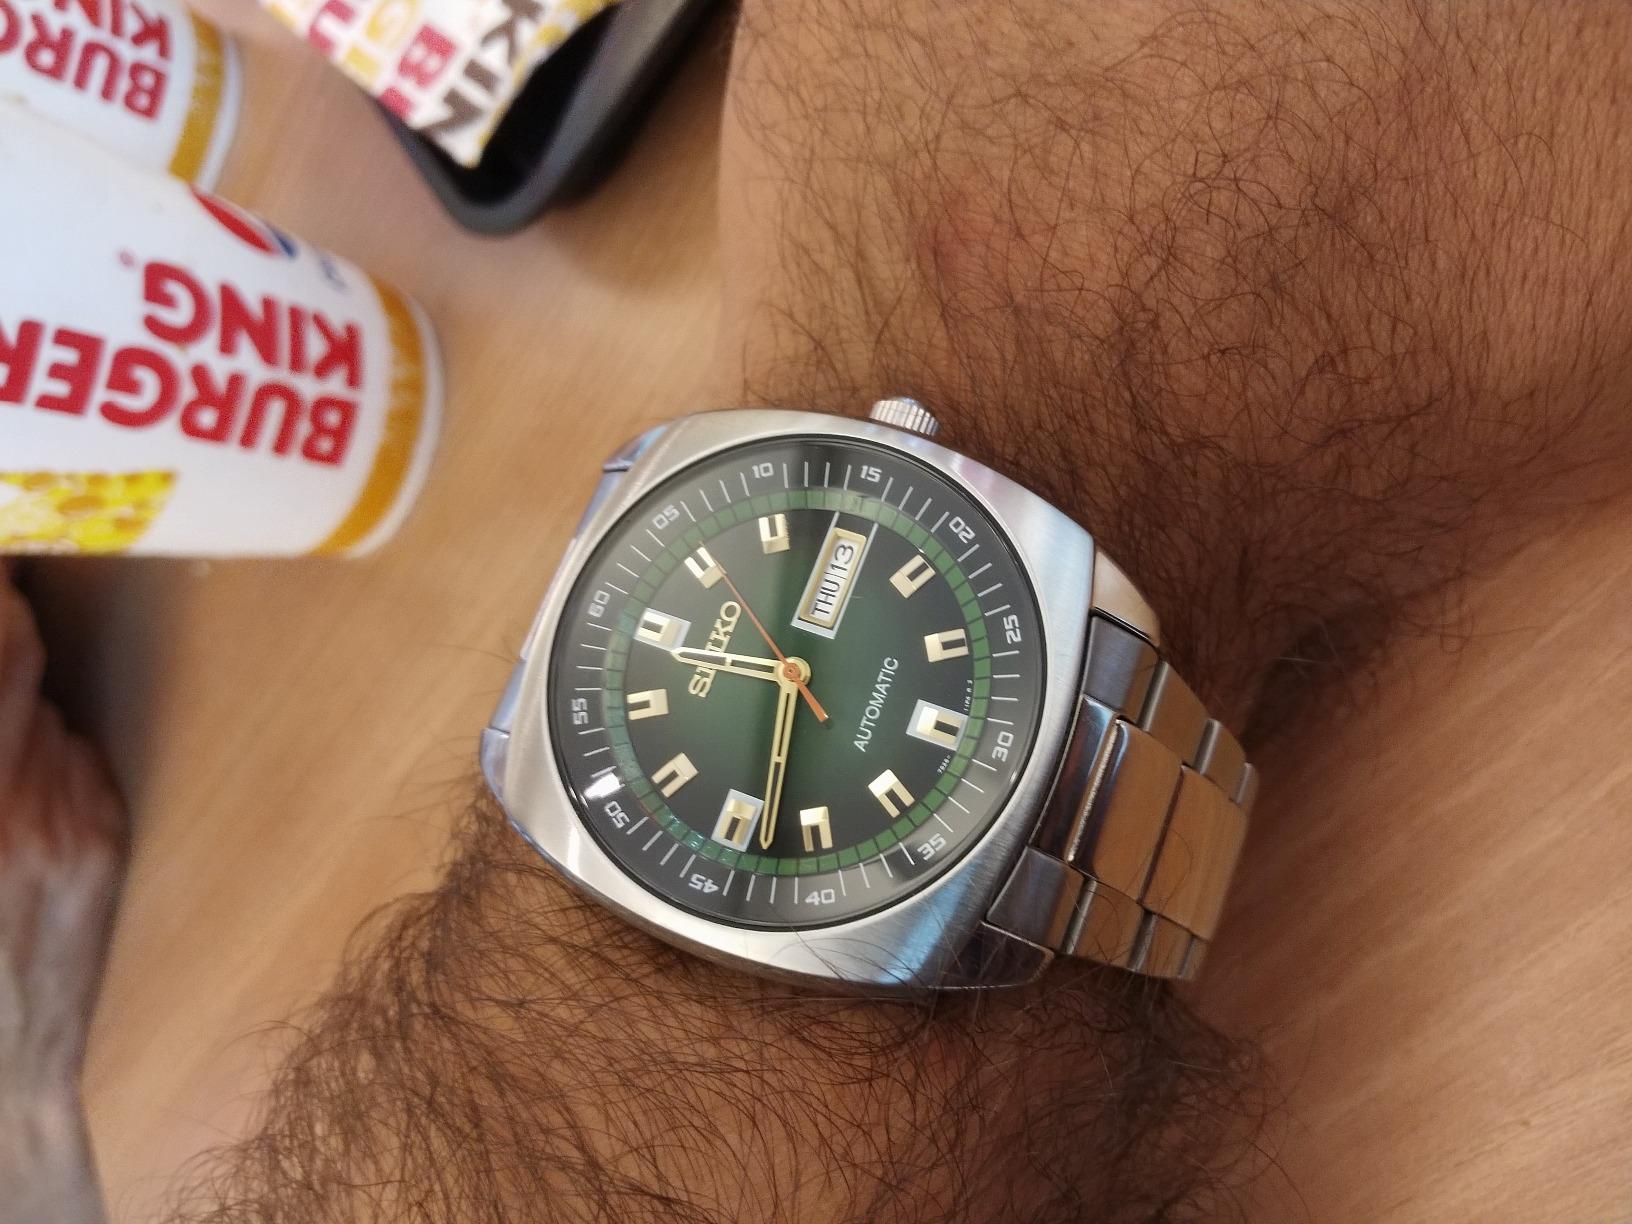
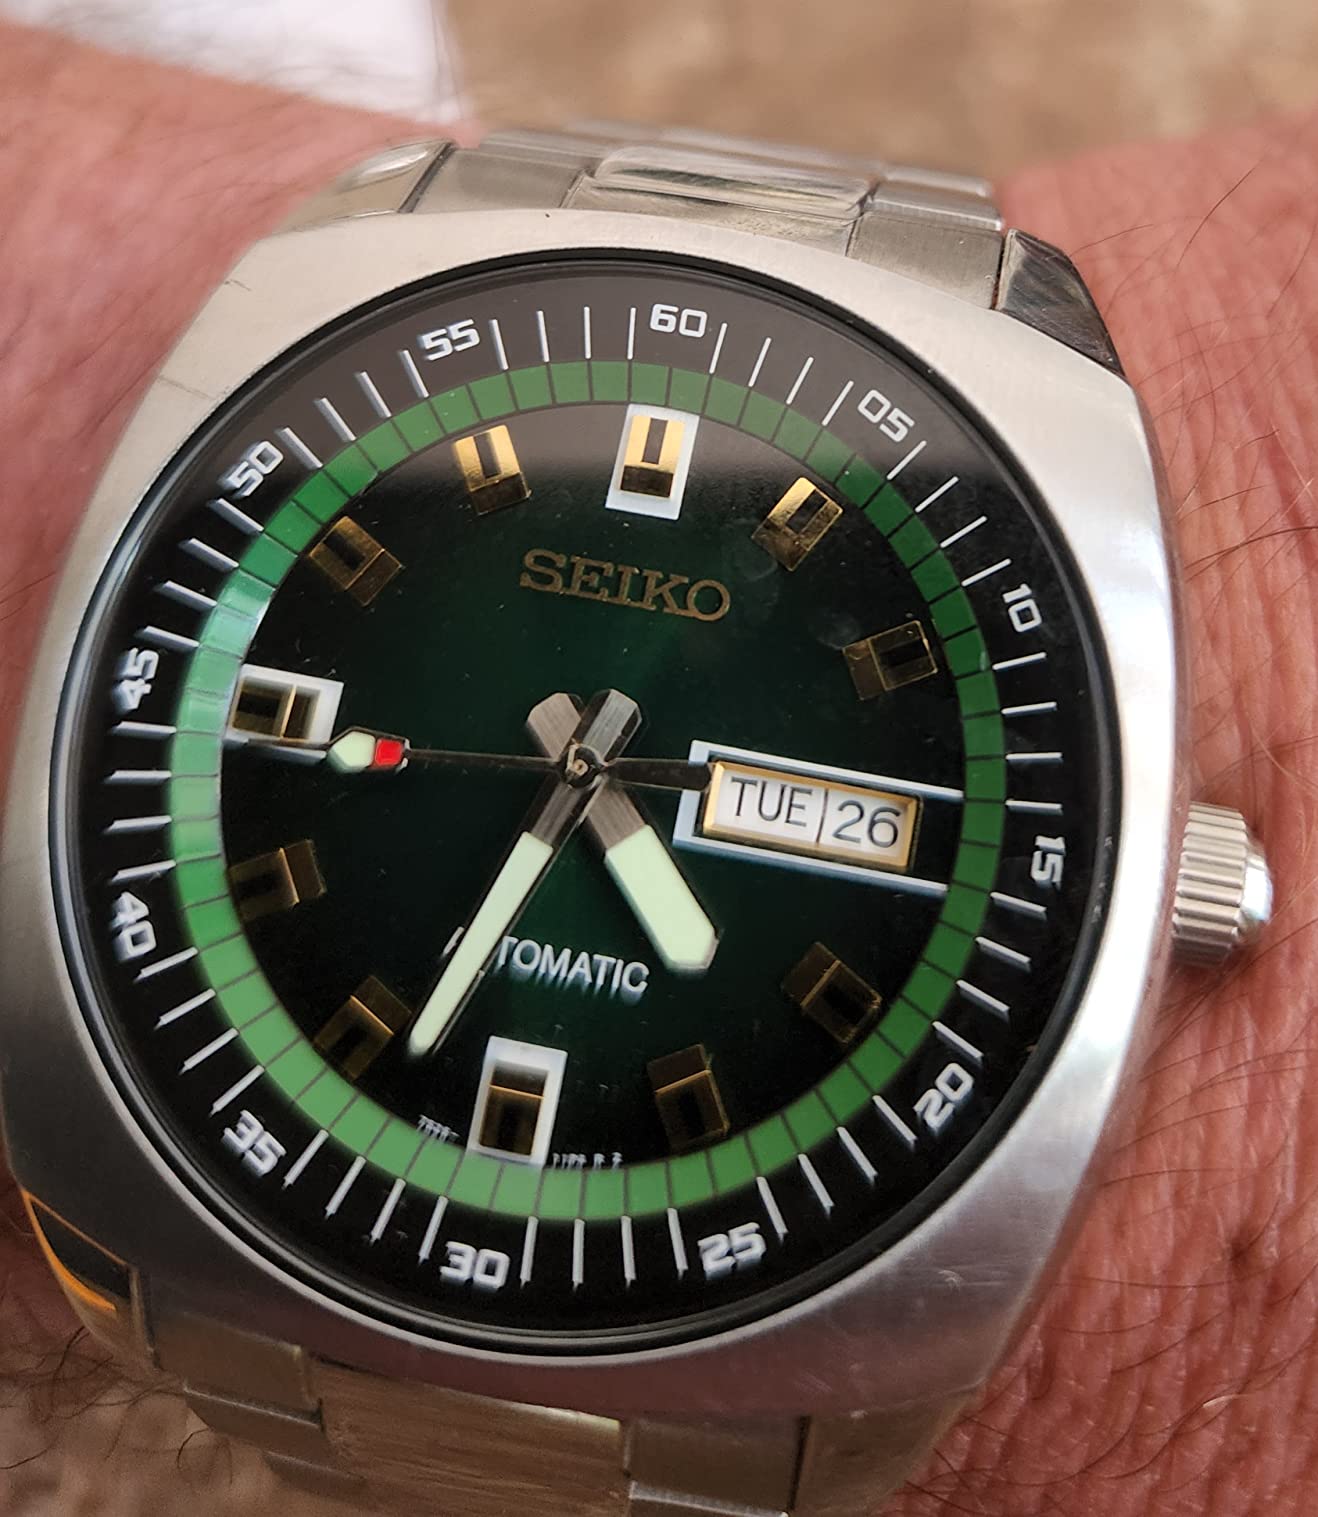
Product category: accessories_watch
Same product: yes